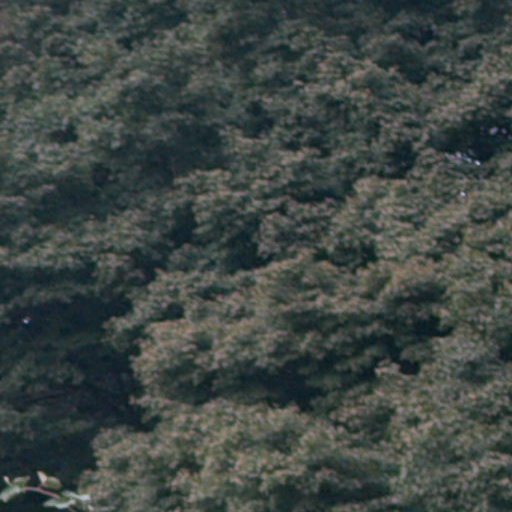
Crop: cassava